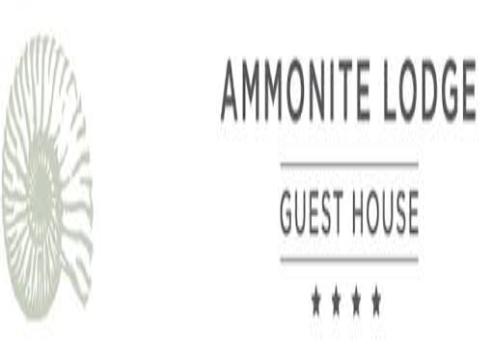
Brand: Ammonite
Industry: Necessities